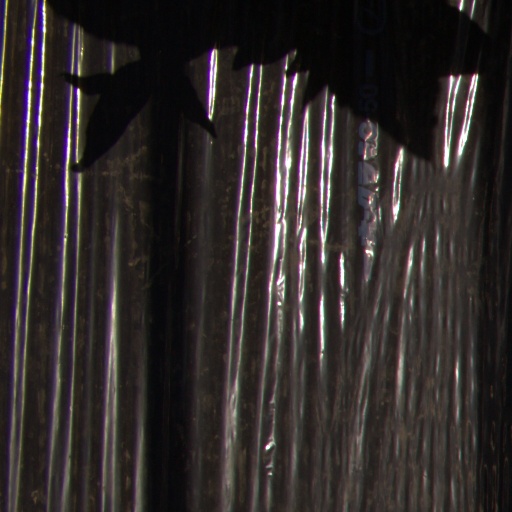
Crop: Jerusalem artichoke